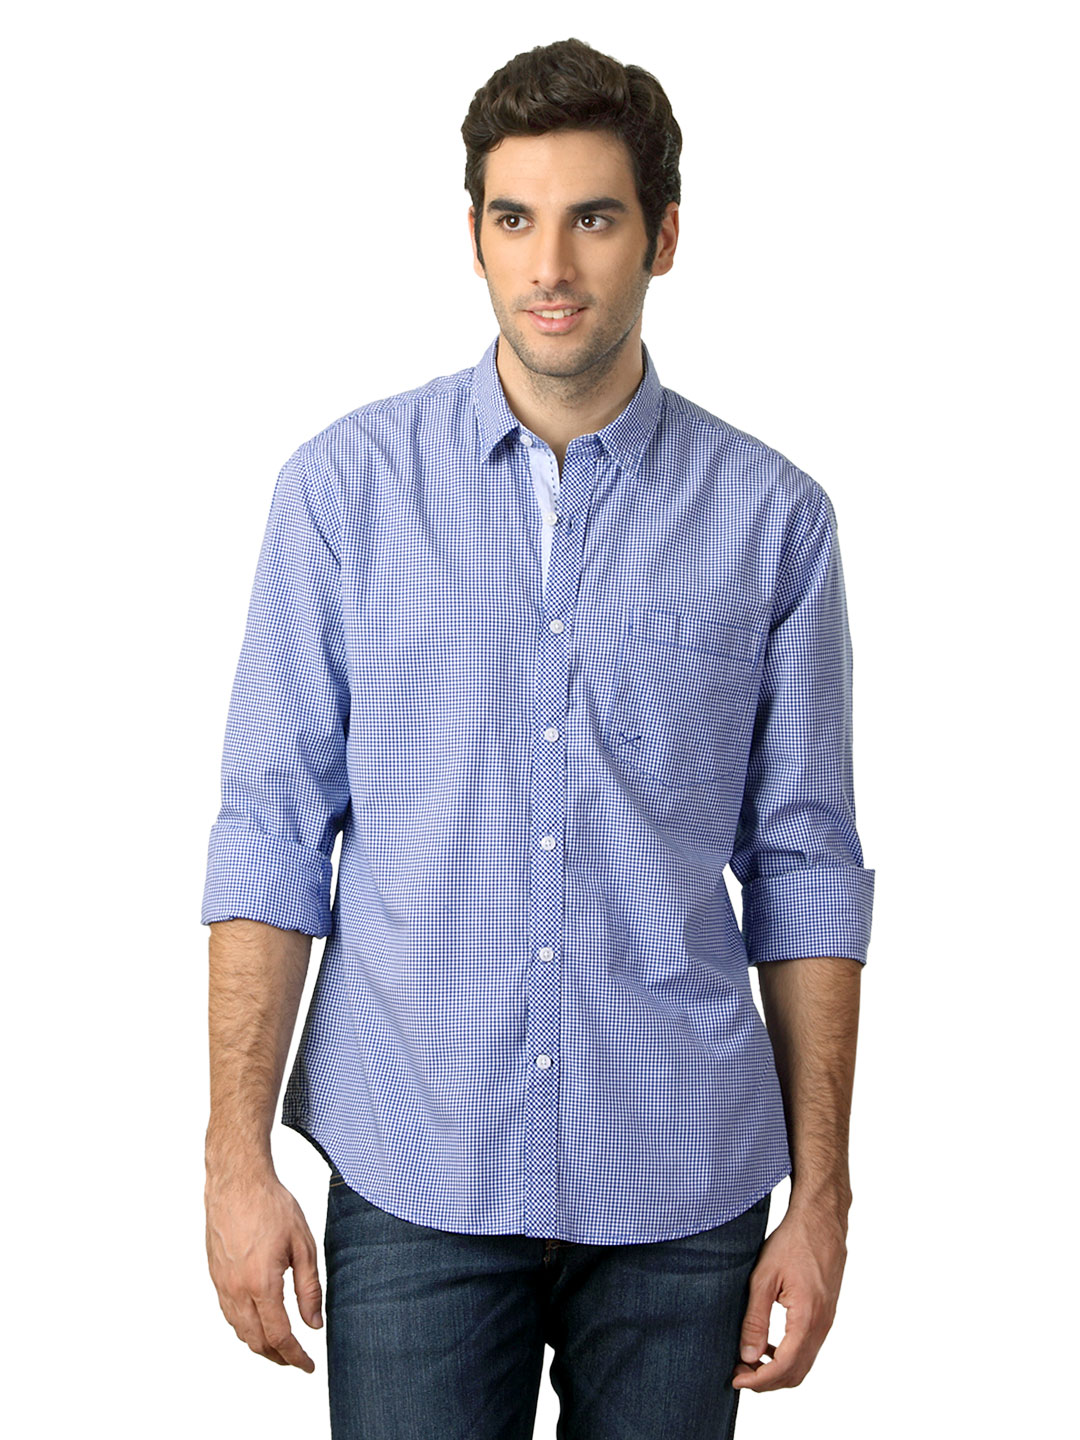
Scullers Men Checked Blue Shirt
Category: Apparel / Topwear / Shirts
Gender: Men
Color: Blue
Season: Summer 2012
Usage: Casual